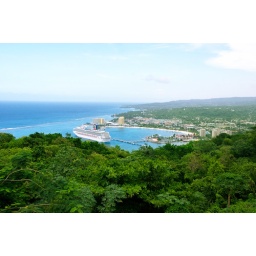
The beautiful mix of lush greenery and the inviting blue sea, only bordered by tempting white sand beaches.